Eduardo de Castro

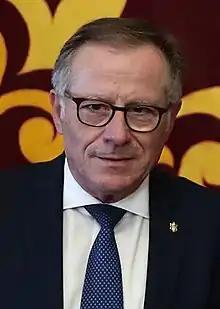

Eduardo de Castro González (born 3 March 1957) is a Spanish public servant and politician who served as the Mayor-President of the autonomous city of Melilla from 2019 until 2023. He was a member of the Assembly of Melilla from 2015 to 2023.